Clarendon, South Australia

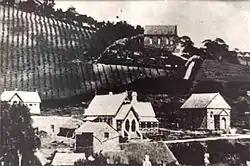
Vineyards and Police Station, date unknown

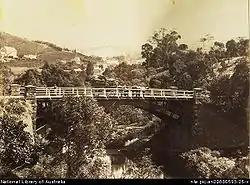
Clarendon bridge around 1869

On 21 October 1840, Richard Blundell was granted the title to Section 801 of the Hundred of Noarlunga, after the area had been surveyed.